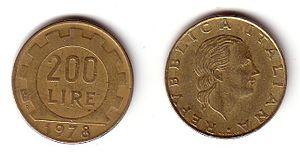
La pièce de 200 lires italiennes était en circulation en Italie avant l'arrivée de l'euro.